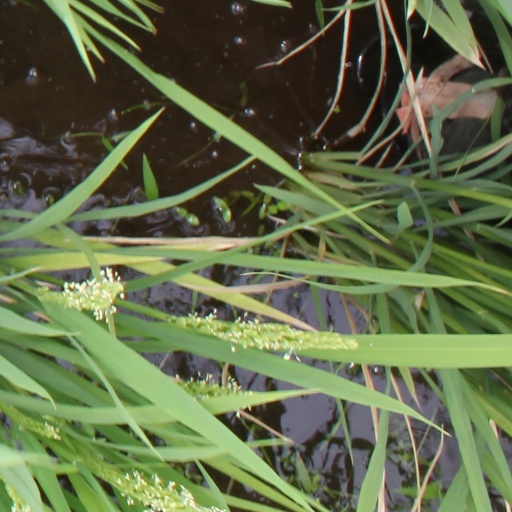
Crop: rice